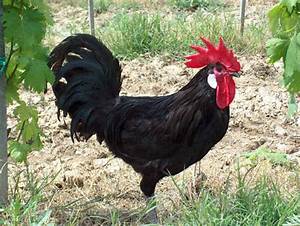
Label: chicken